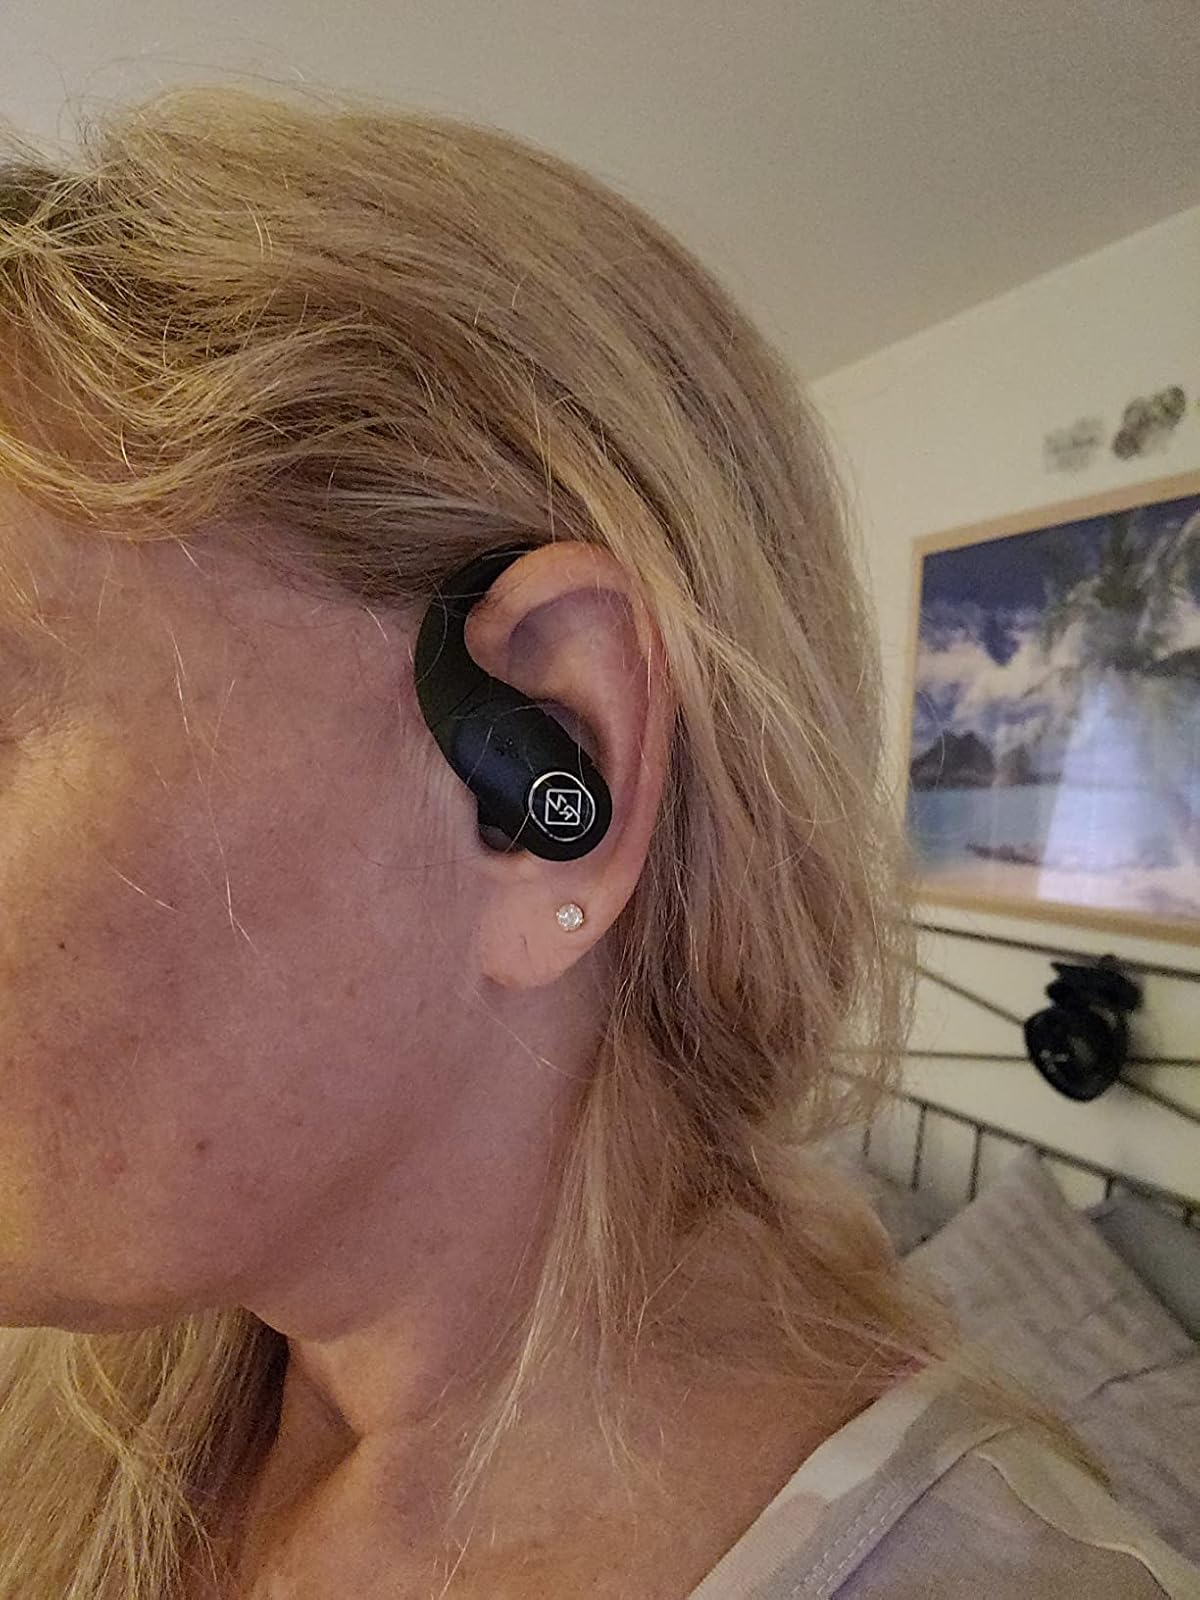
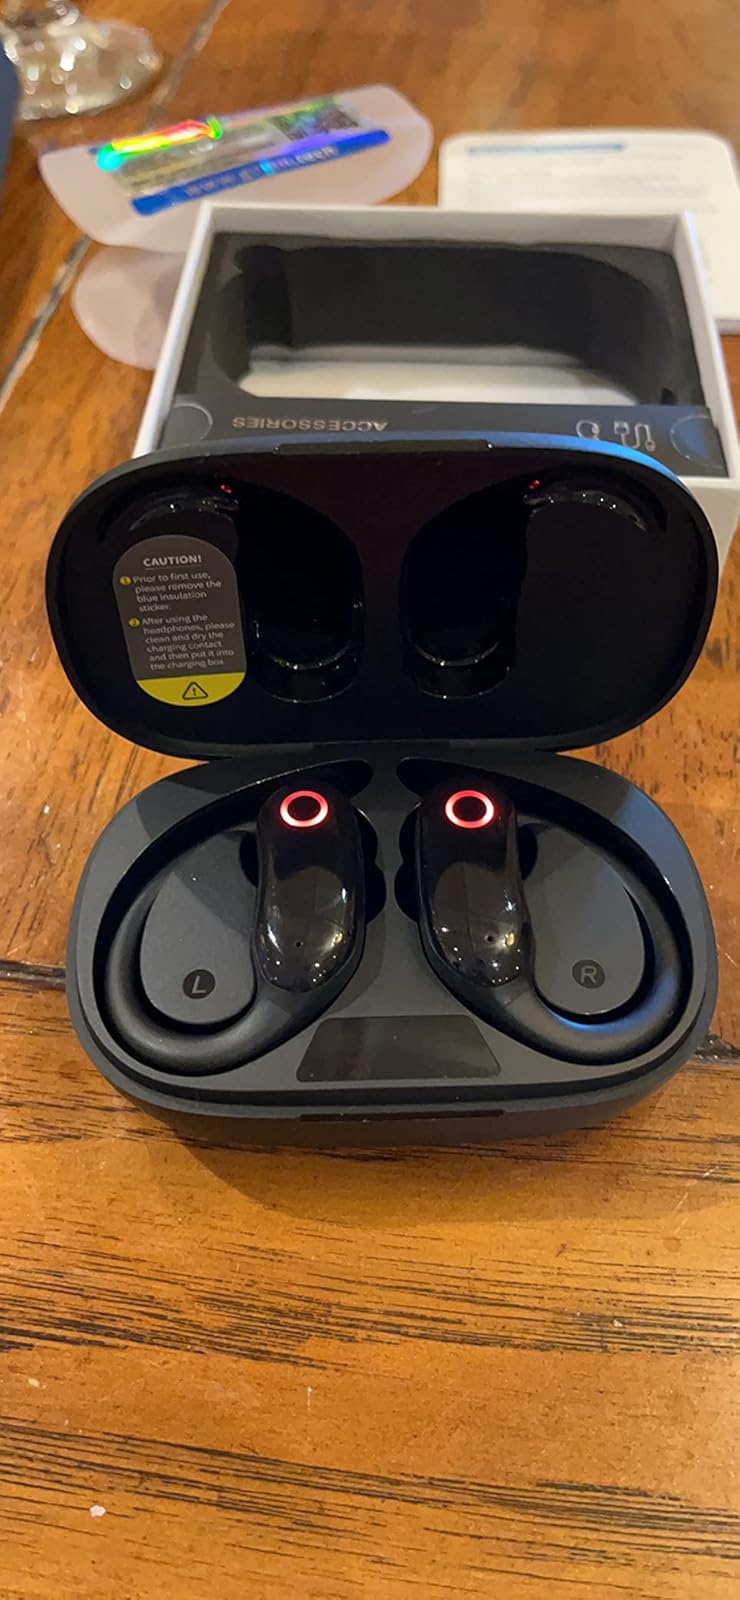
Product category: earbuds
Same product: no